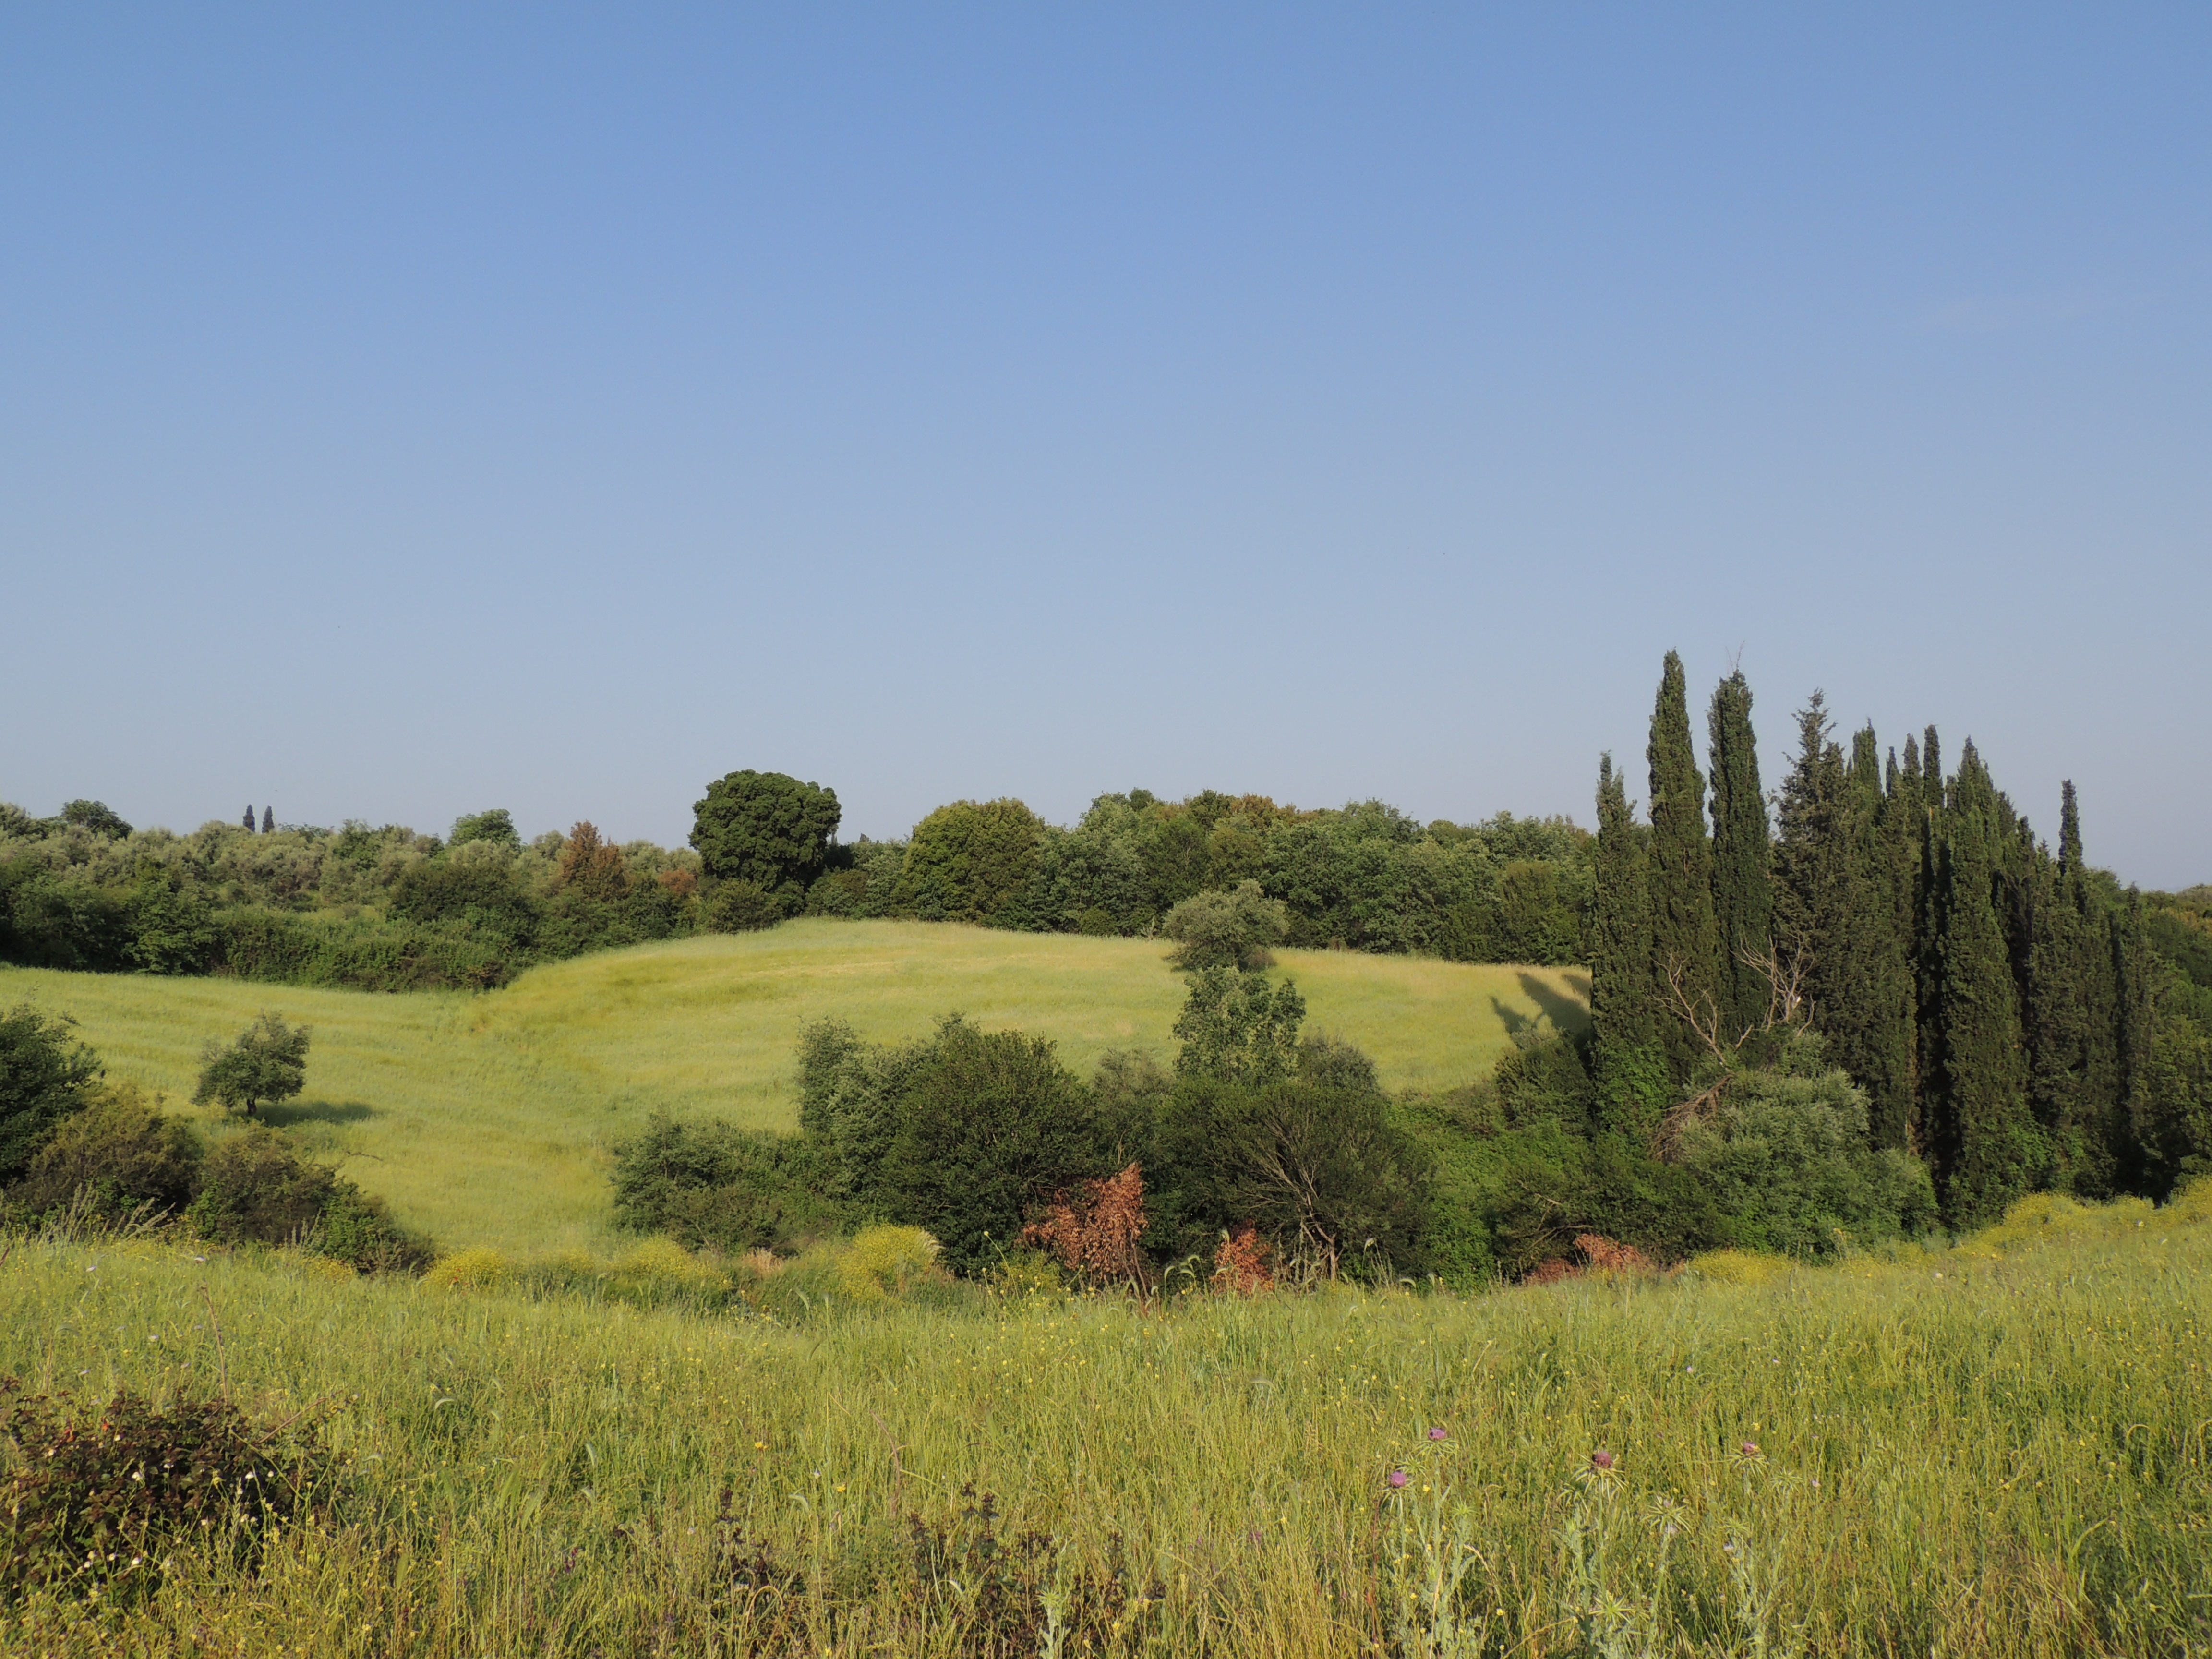
landscape, tree, nature, grass, plant, sky, field, farm, meadow, prairie, countryside, hill, flower, pasture, agriculture, savanna, plain, trees, grassland, wetland, plateau, greece, habitat, ecosystem, steppe, rural area, cypress trees, natural environment, geographical feature, grass family, land lot